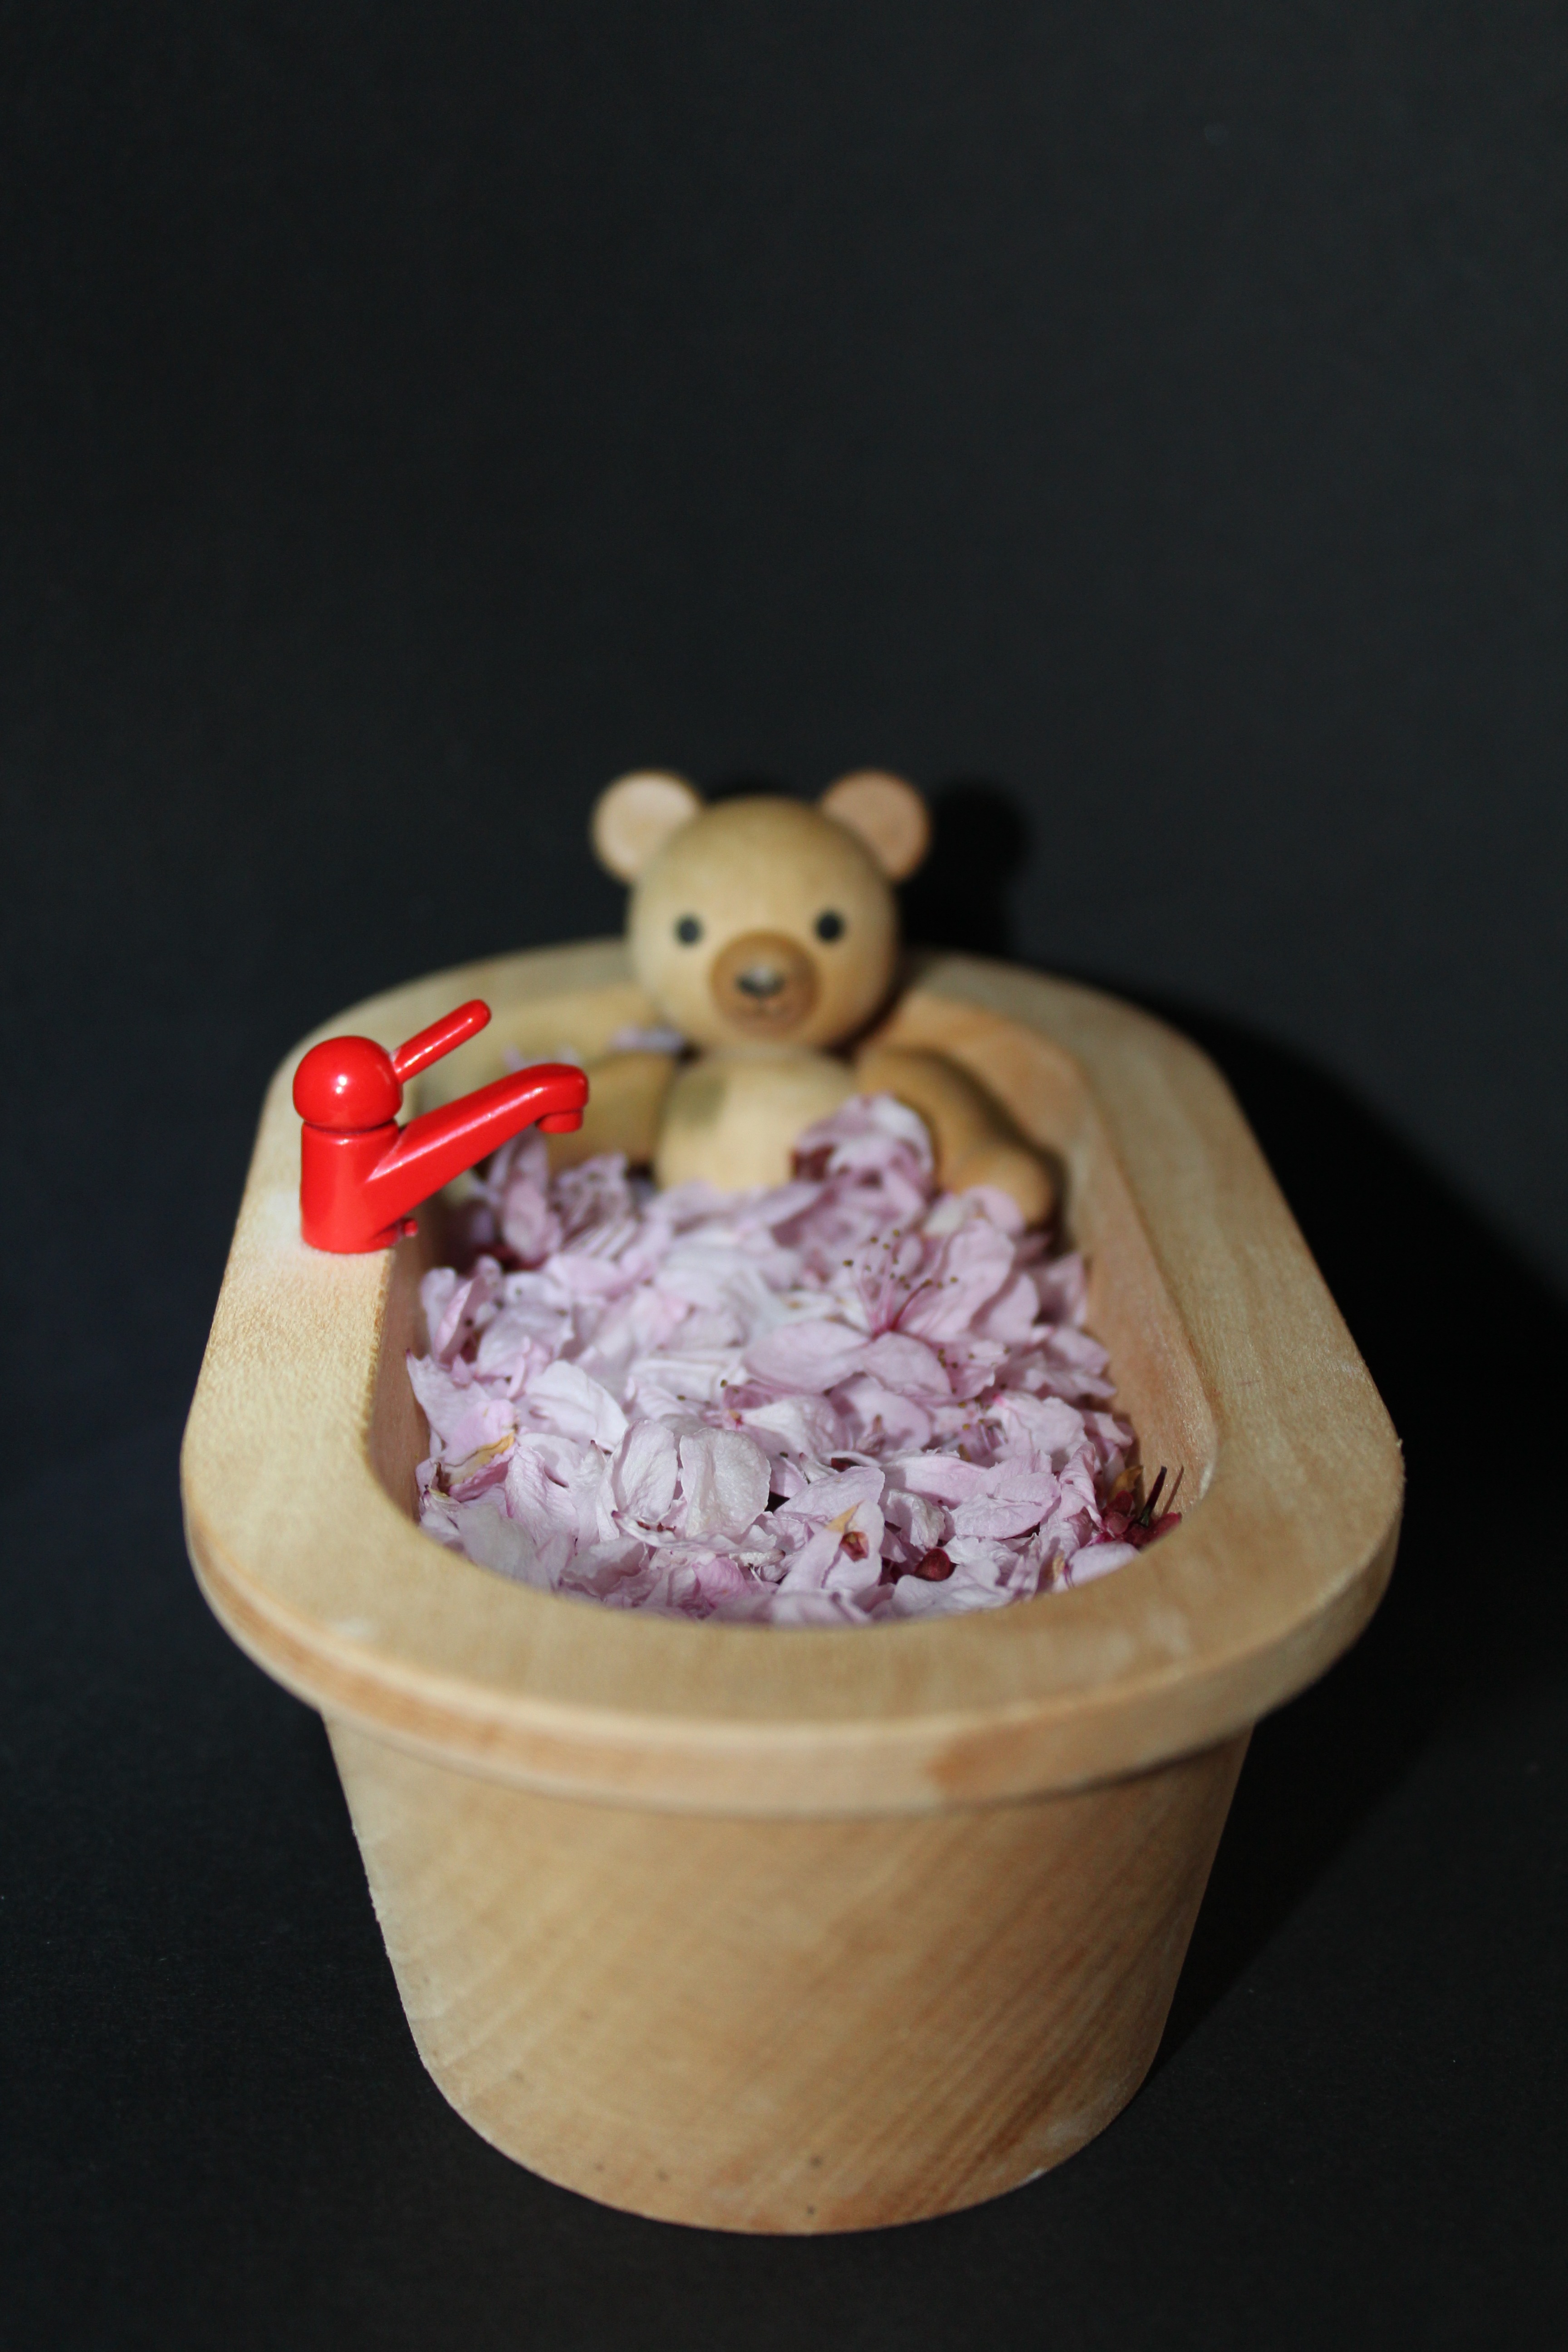
swim, food, pink, dessert, toy, flowers, doll, icing, figurine, toys, bath